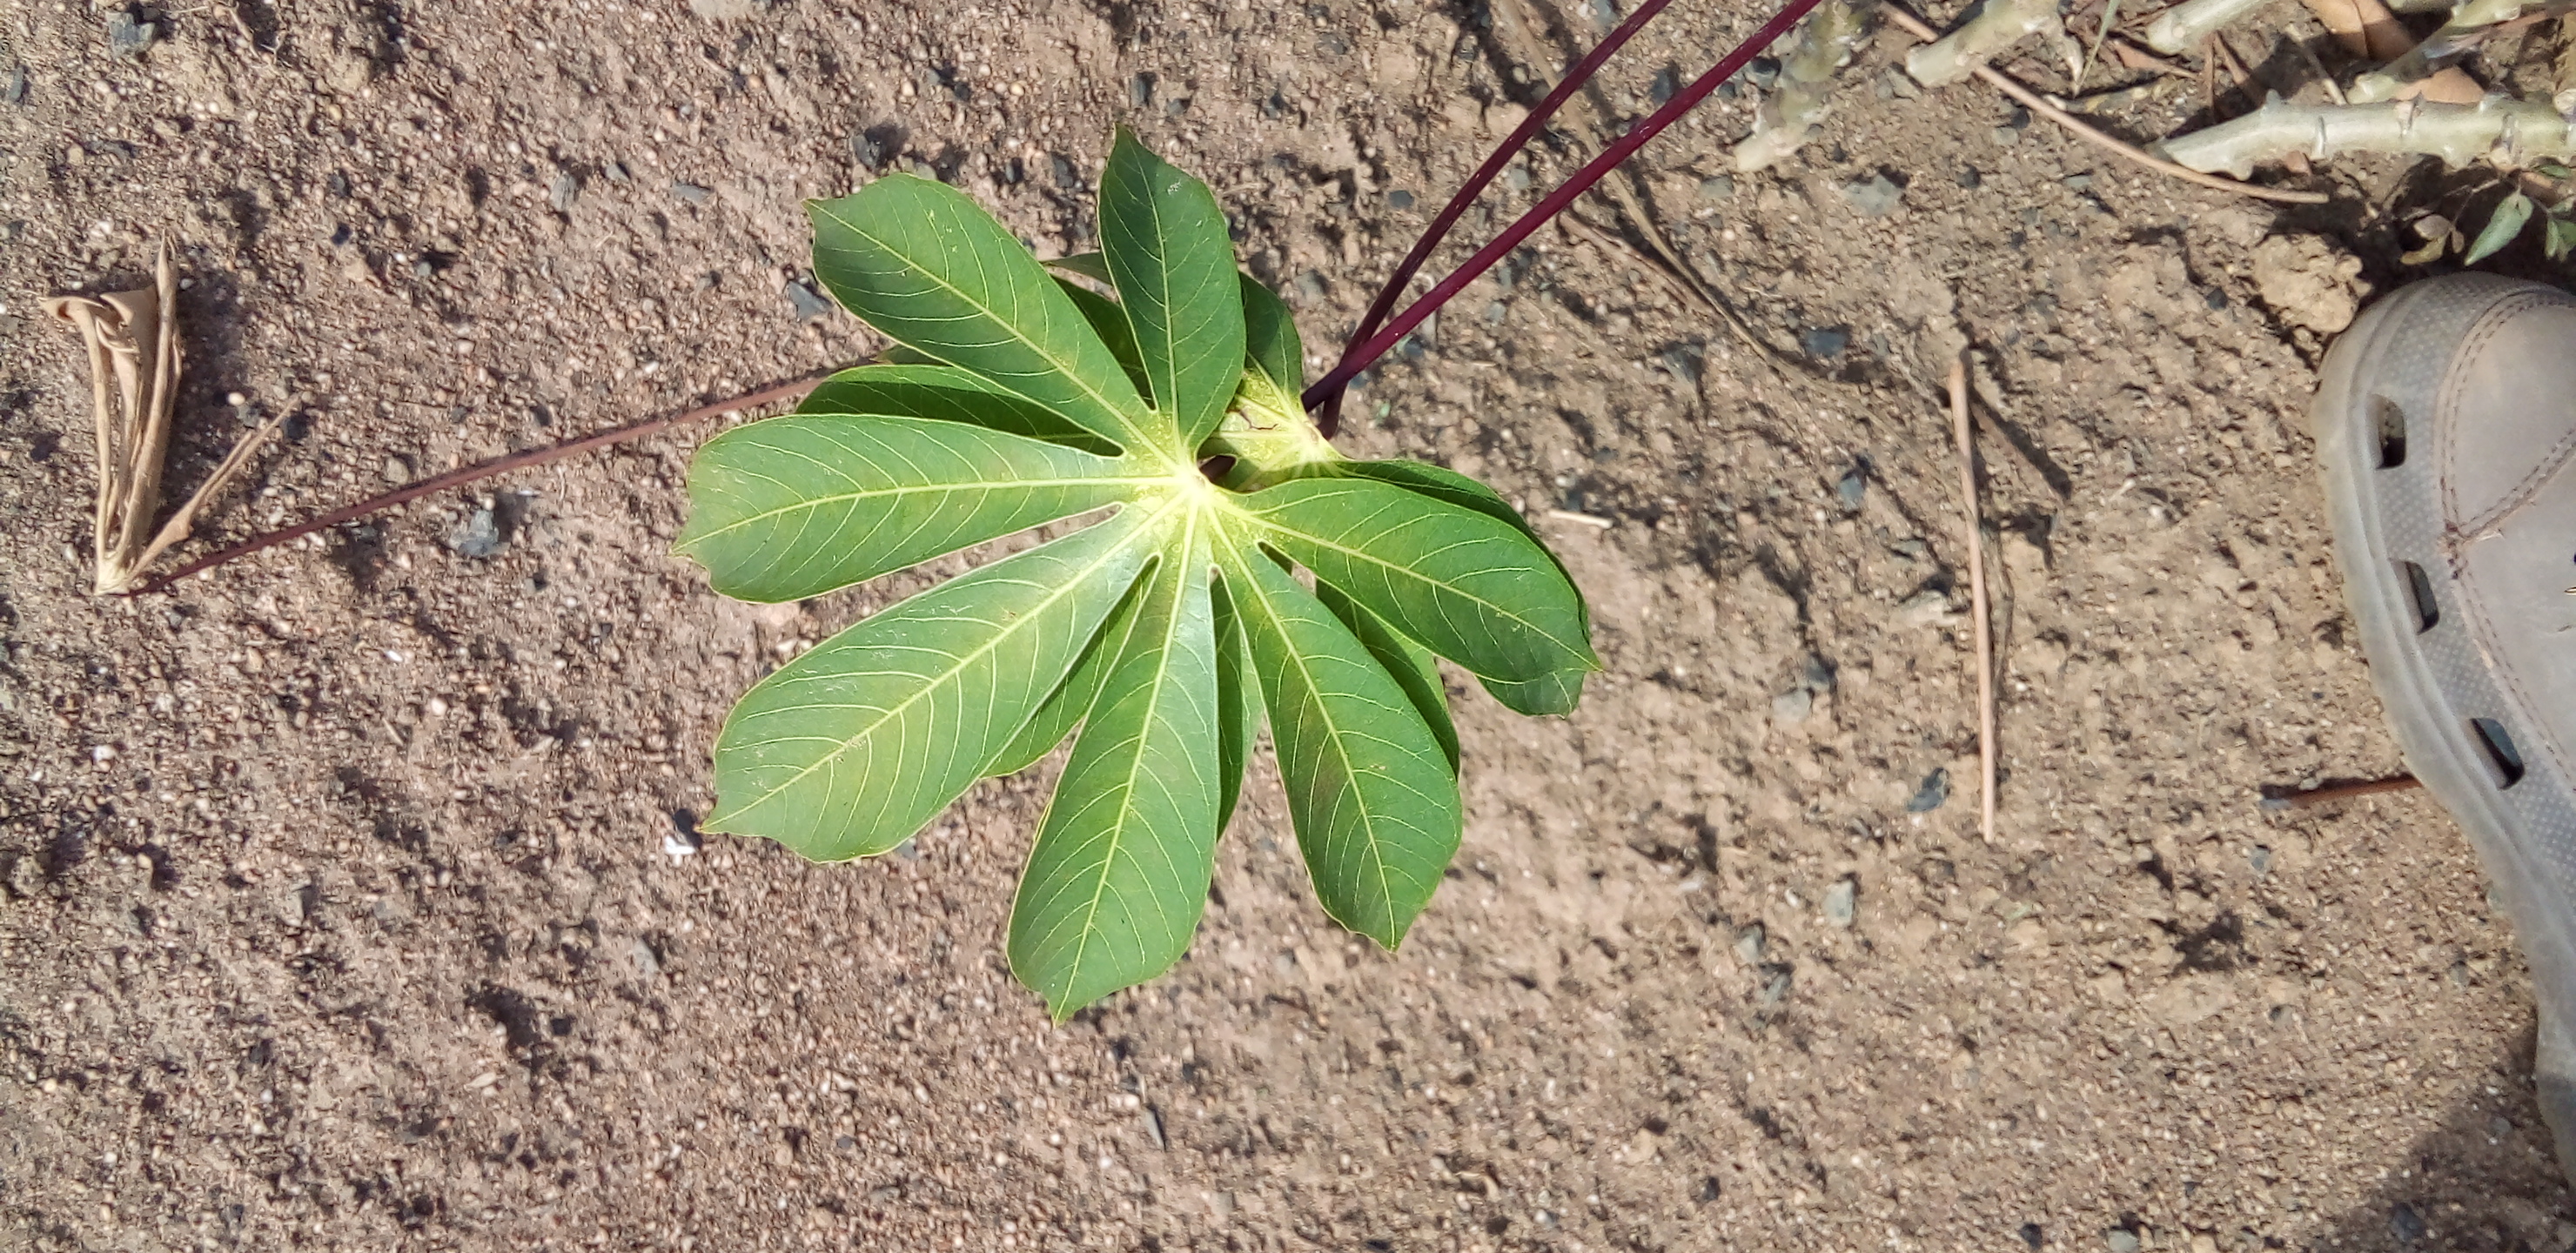
Label: healthy